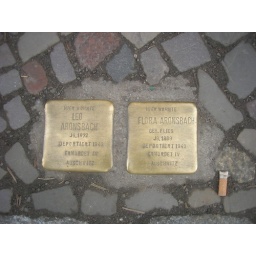
Markers on the sidewalk outside a building in Berlin where the occupants were deported.